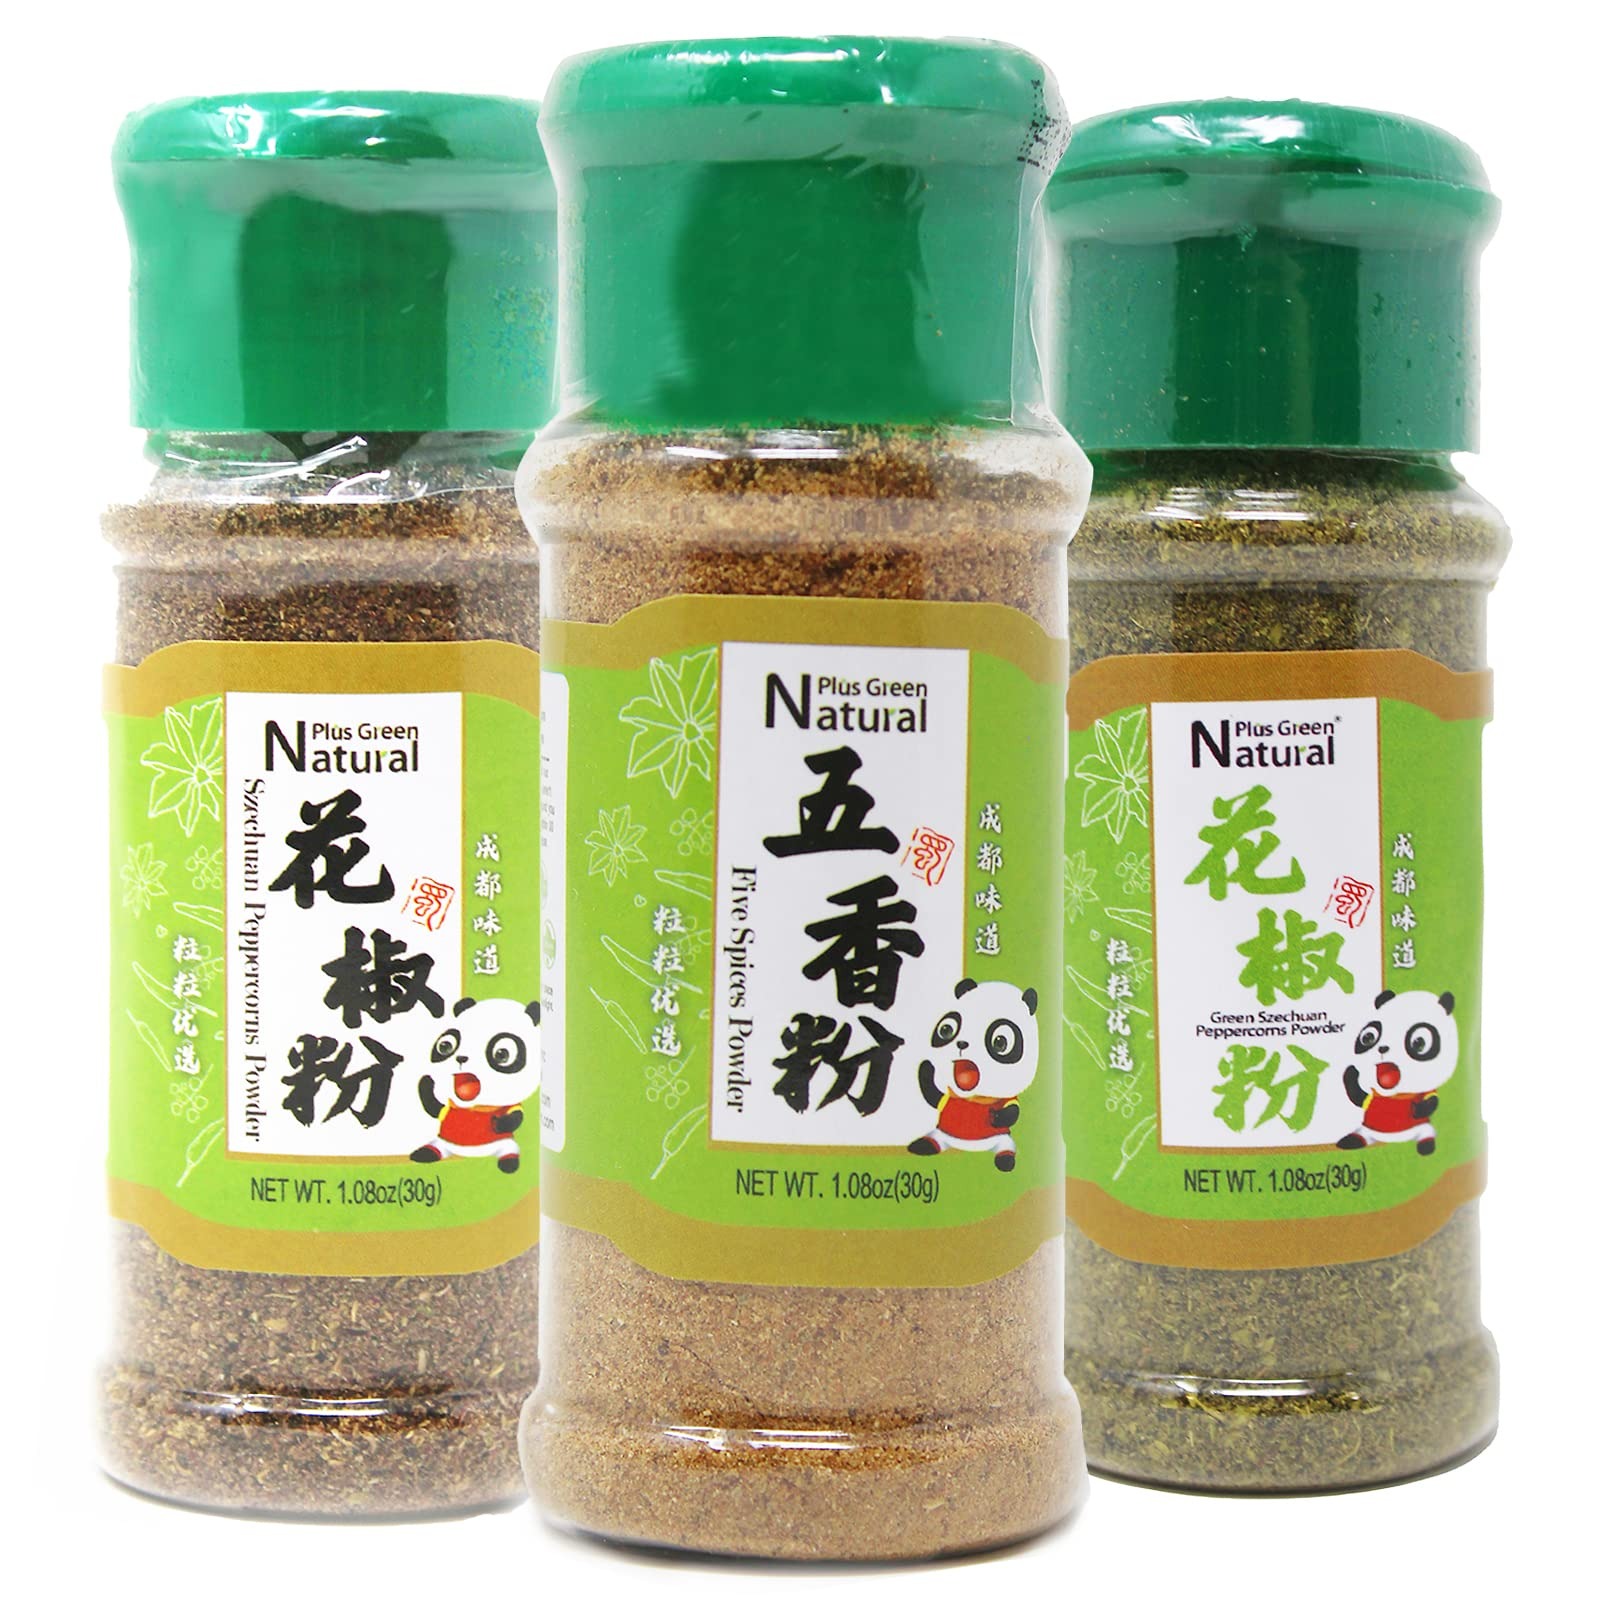
Item Name: NPG Five Spices Powder + Sichuan Red Peppercorns Powder + Sichuan Green Peppercorns Powder Spice Gift Set, 100% Natural Szechuan Spice Gift Set for Baking and Cooking
Value: 1.0
Unit: Count

Price: 19.99